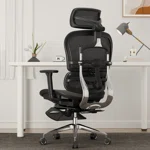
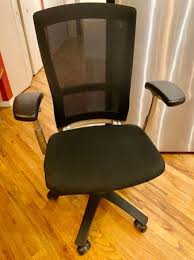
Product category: items_chair
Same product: no